Alannah Yip

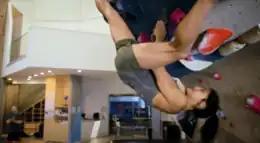
Alannah Yip practising climbing in 2018 at the gym Climb Base5 in Coquitlam, BC

Yip graduated with a Bachelor of Applied Science in mechanical engineering from the University of British Columbia in 2018.